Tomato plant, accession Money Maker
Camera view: horizontal (90 deg, fisheye); turntable rotation: 270 degrees
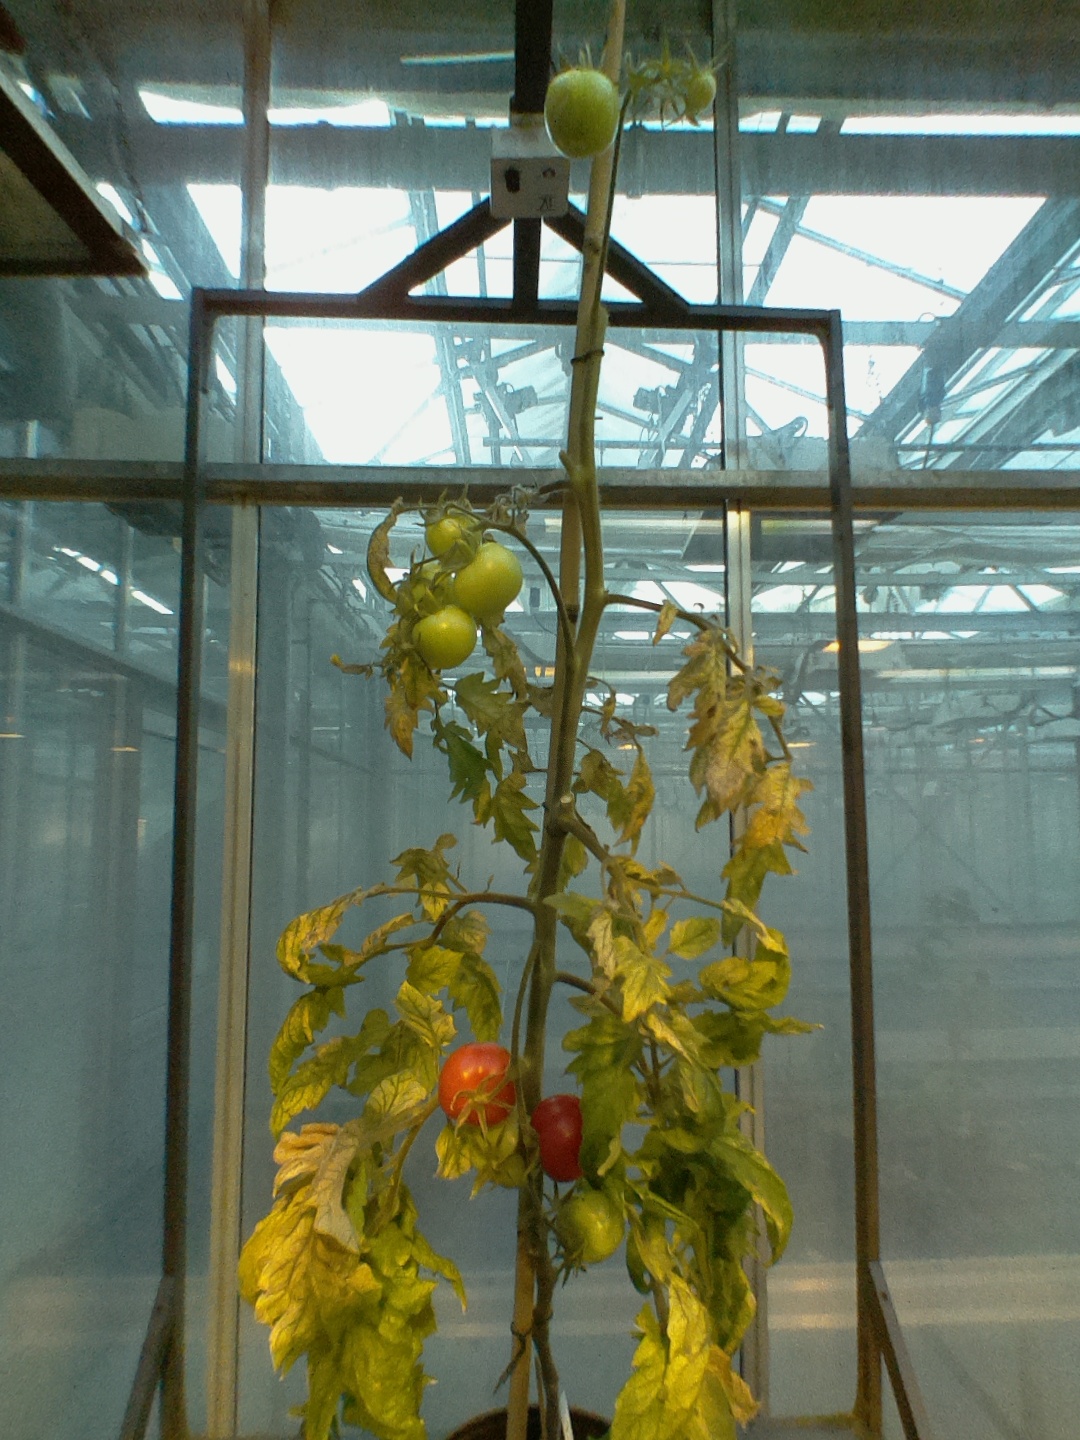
BBCH growth stage 82: 20%-30% of fruits show typical fully ripe color